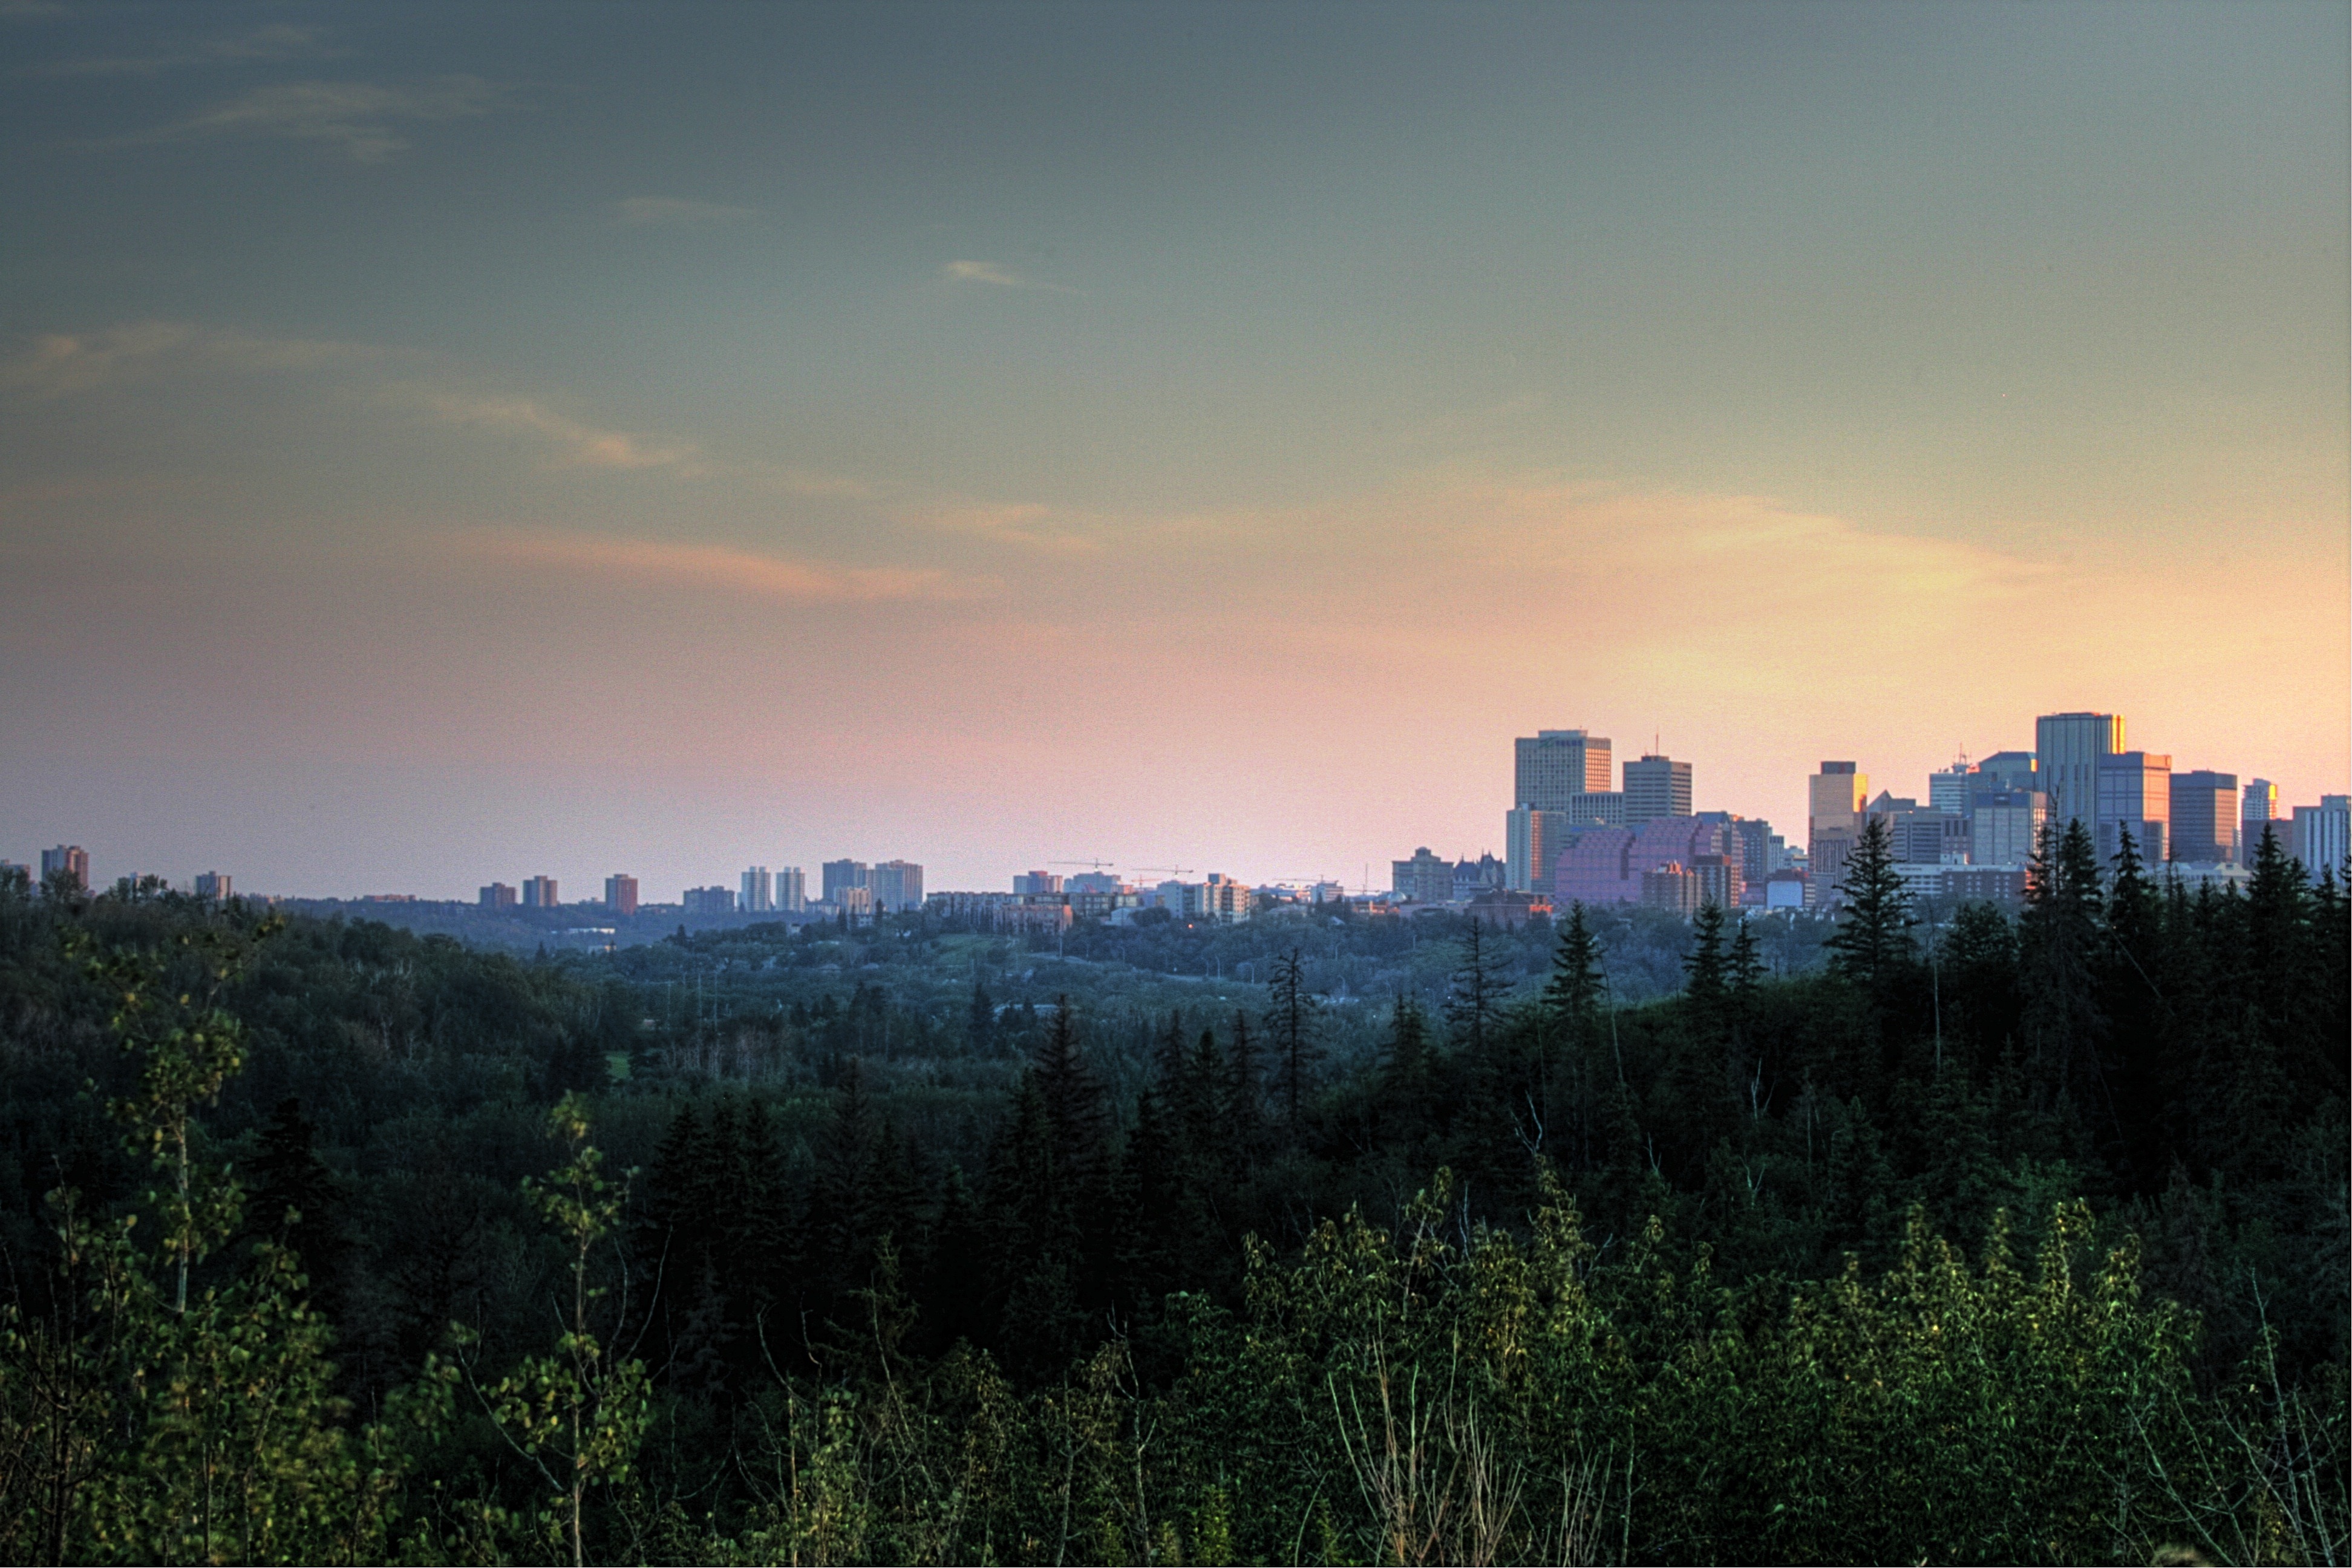
landscape, tree, nature, horizon, mountain, cloud, sky, sunrise, sunset, skyline, sunlight, morning, hill, dawn, city, cityscape, dusk, evening, scenic, trees, outside, clouds, canada, edmonton, cities, geographical feature, atmospheric phenomenon, human settlement, atmosphere of earth